No. 44 Squadron RAF

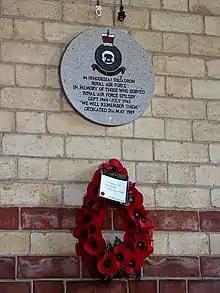
A memorial plaque in All Saints Church, Great Steeping, to the members of 44 Squadron who flew from RAF Spilsby

Reforming yet again at RAF Waddington on 10 August 1960, as part of RAF Bomber Command's V bomber force maintaining the UK's strategic nuclear deterrent, the squadron was equipped with the Avro Vulcan B.1 before upgrading to the Vulcan B.1A in January 1961. Both types were equipped with various free-fall nuclear weapons. These may have included Blue Danube, US Mk.5 supplied under Project E, Red Beard, Yellow Sun Mk.1, and certainly Yellow Sun Mk.2.